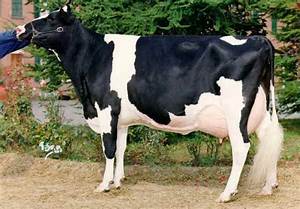
Label: cow